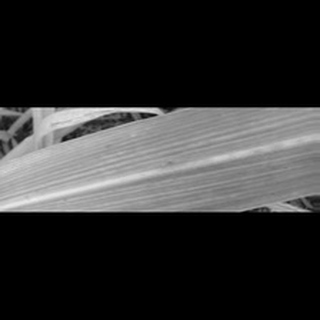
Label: sugarcane_red_rot